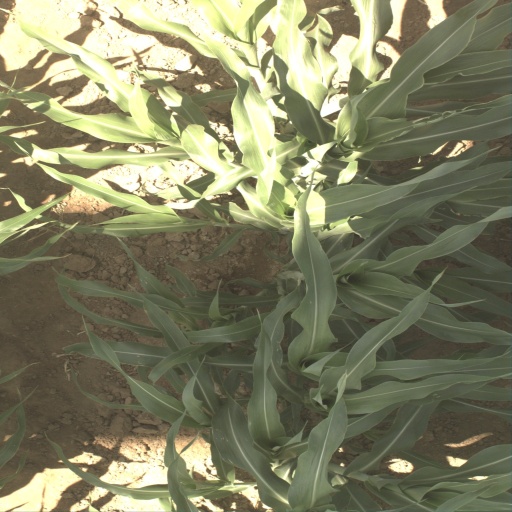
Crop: sorghum